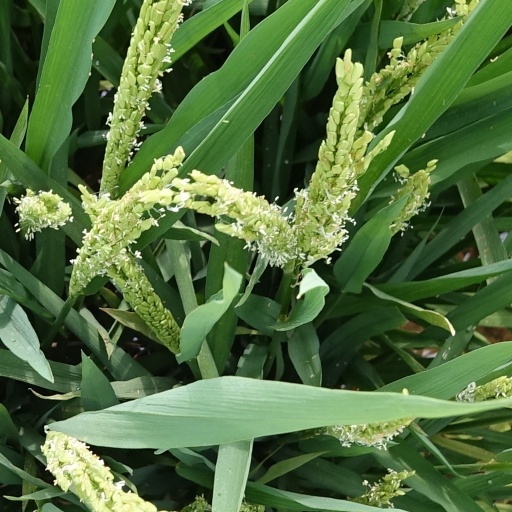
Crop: rice